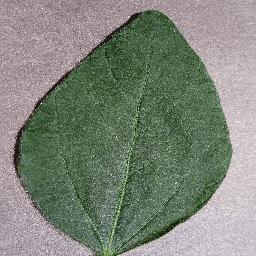
Label: Soybean___healthy